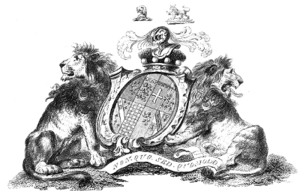
L'armorial des Plantagenêt présente les divers armoiries arborées par les descendants du comte d'Anjou Geoffroy V, époux de Mathilde l'Emperesse. Leur fils Henri II sera en effet le fondateur de la dynastie royale Plantagenêt en Angleterre. Geoffroy était issu de la famille franque des Ingelgeriens par sa mère, et probablement de la famille franque des Rorgonides par son père.